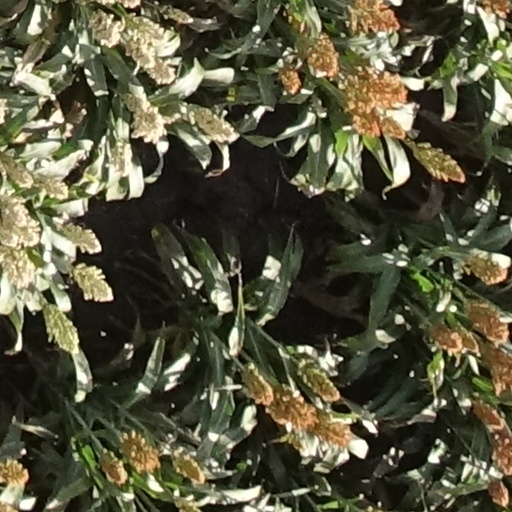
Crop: sorghum